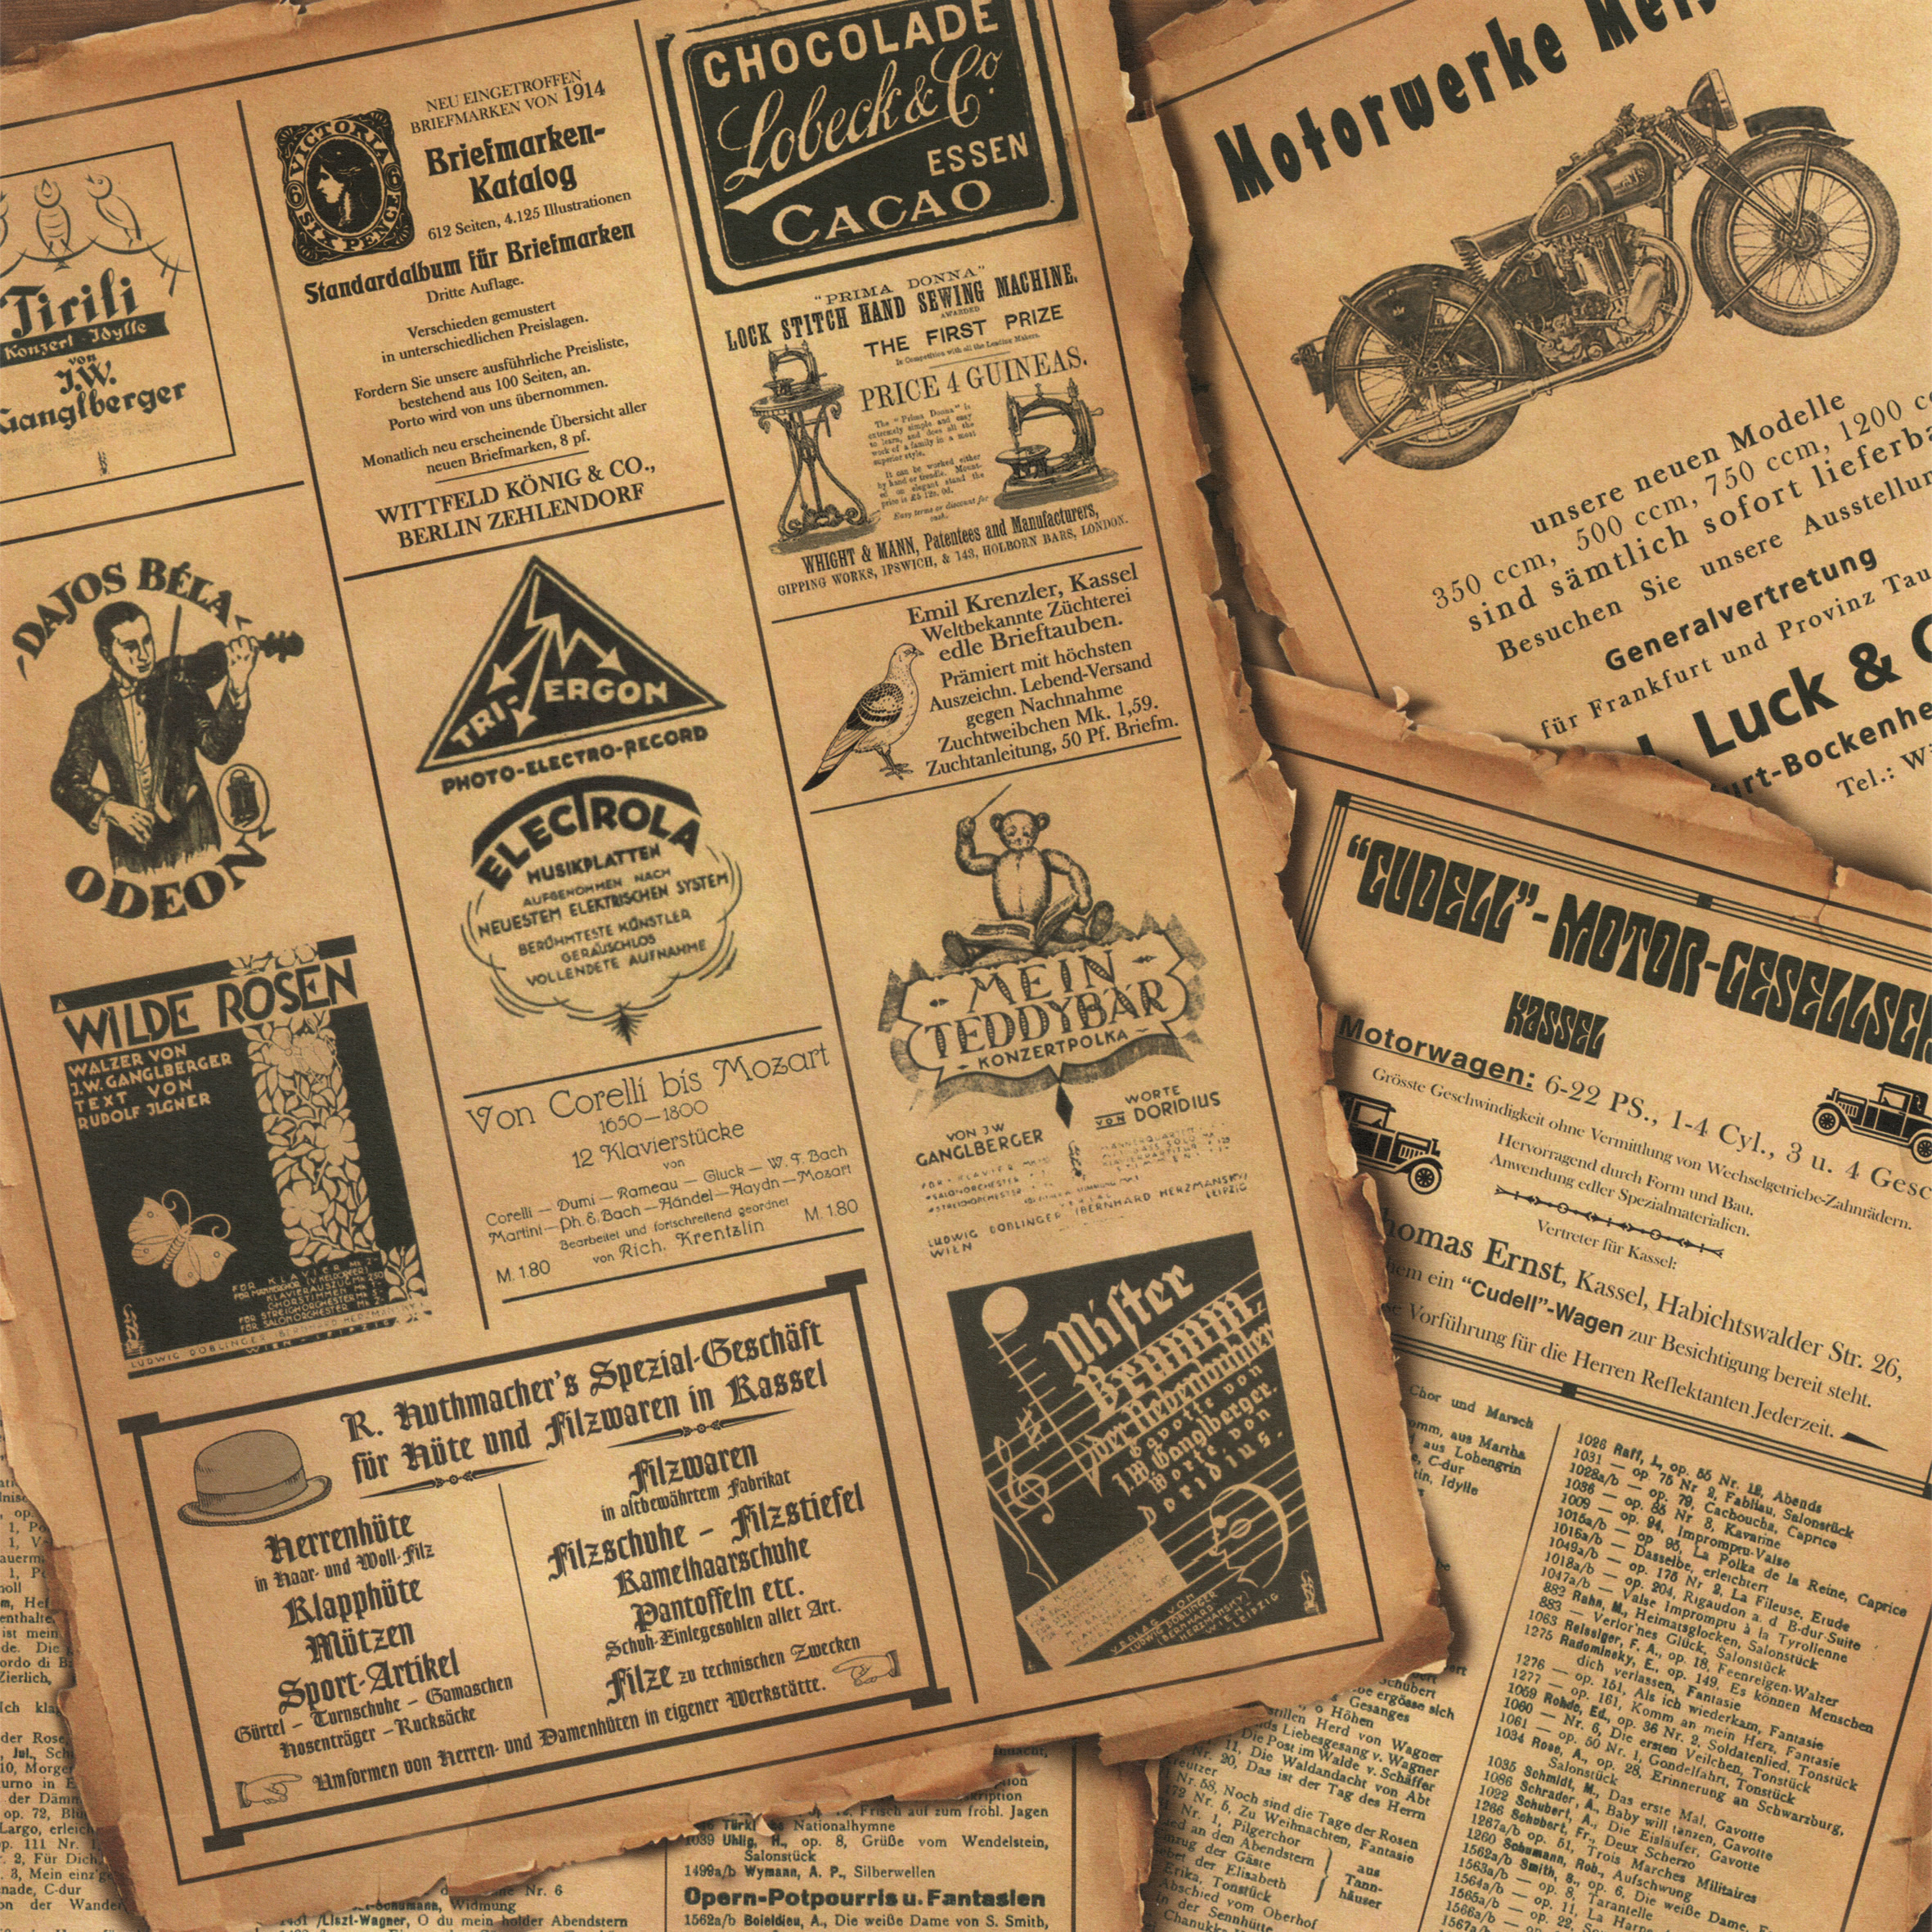
Waste category: paper